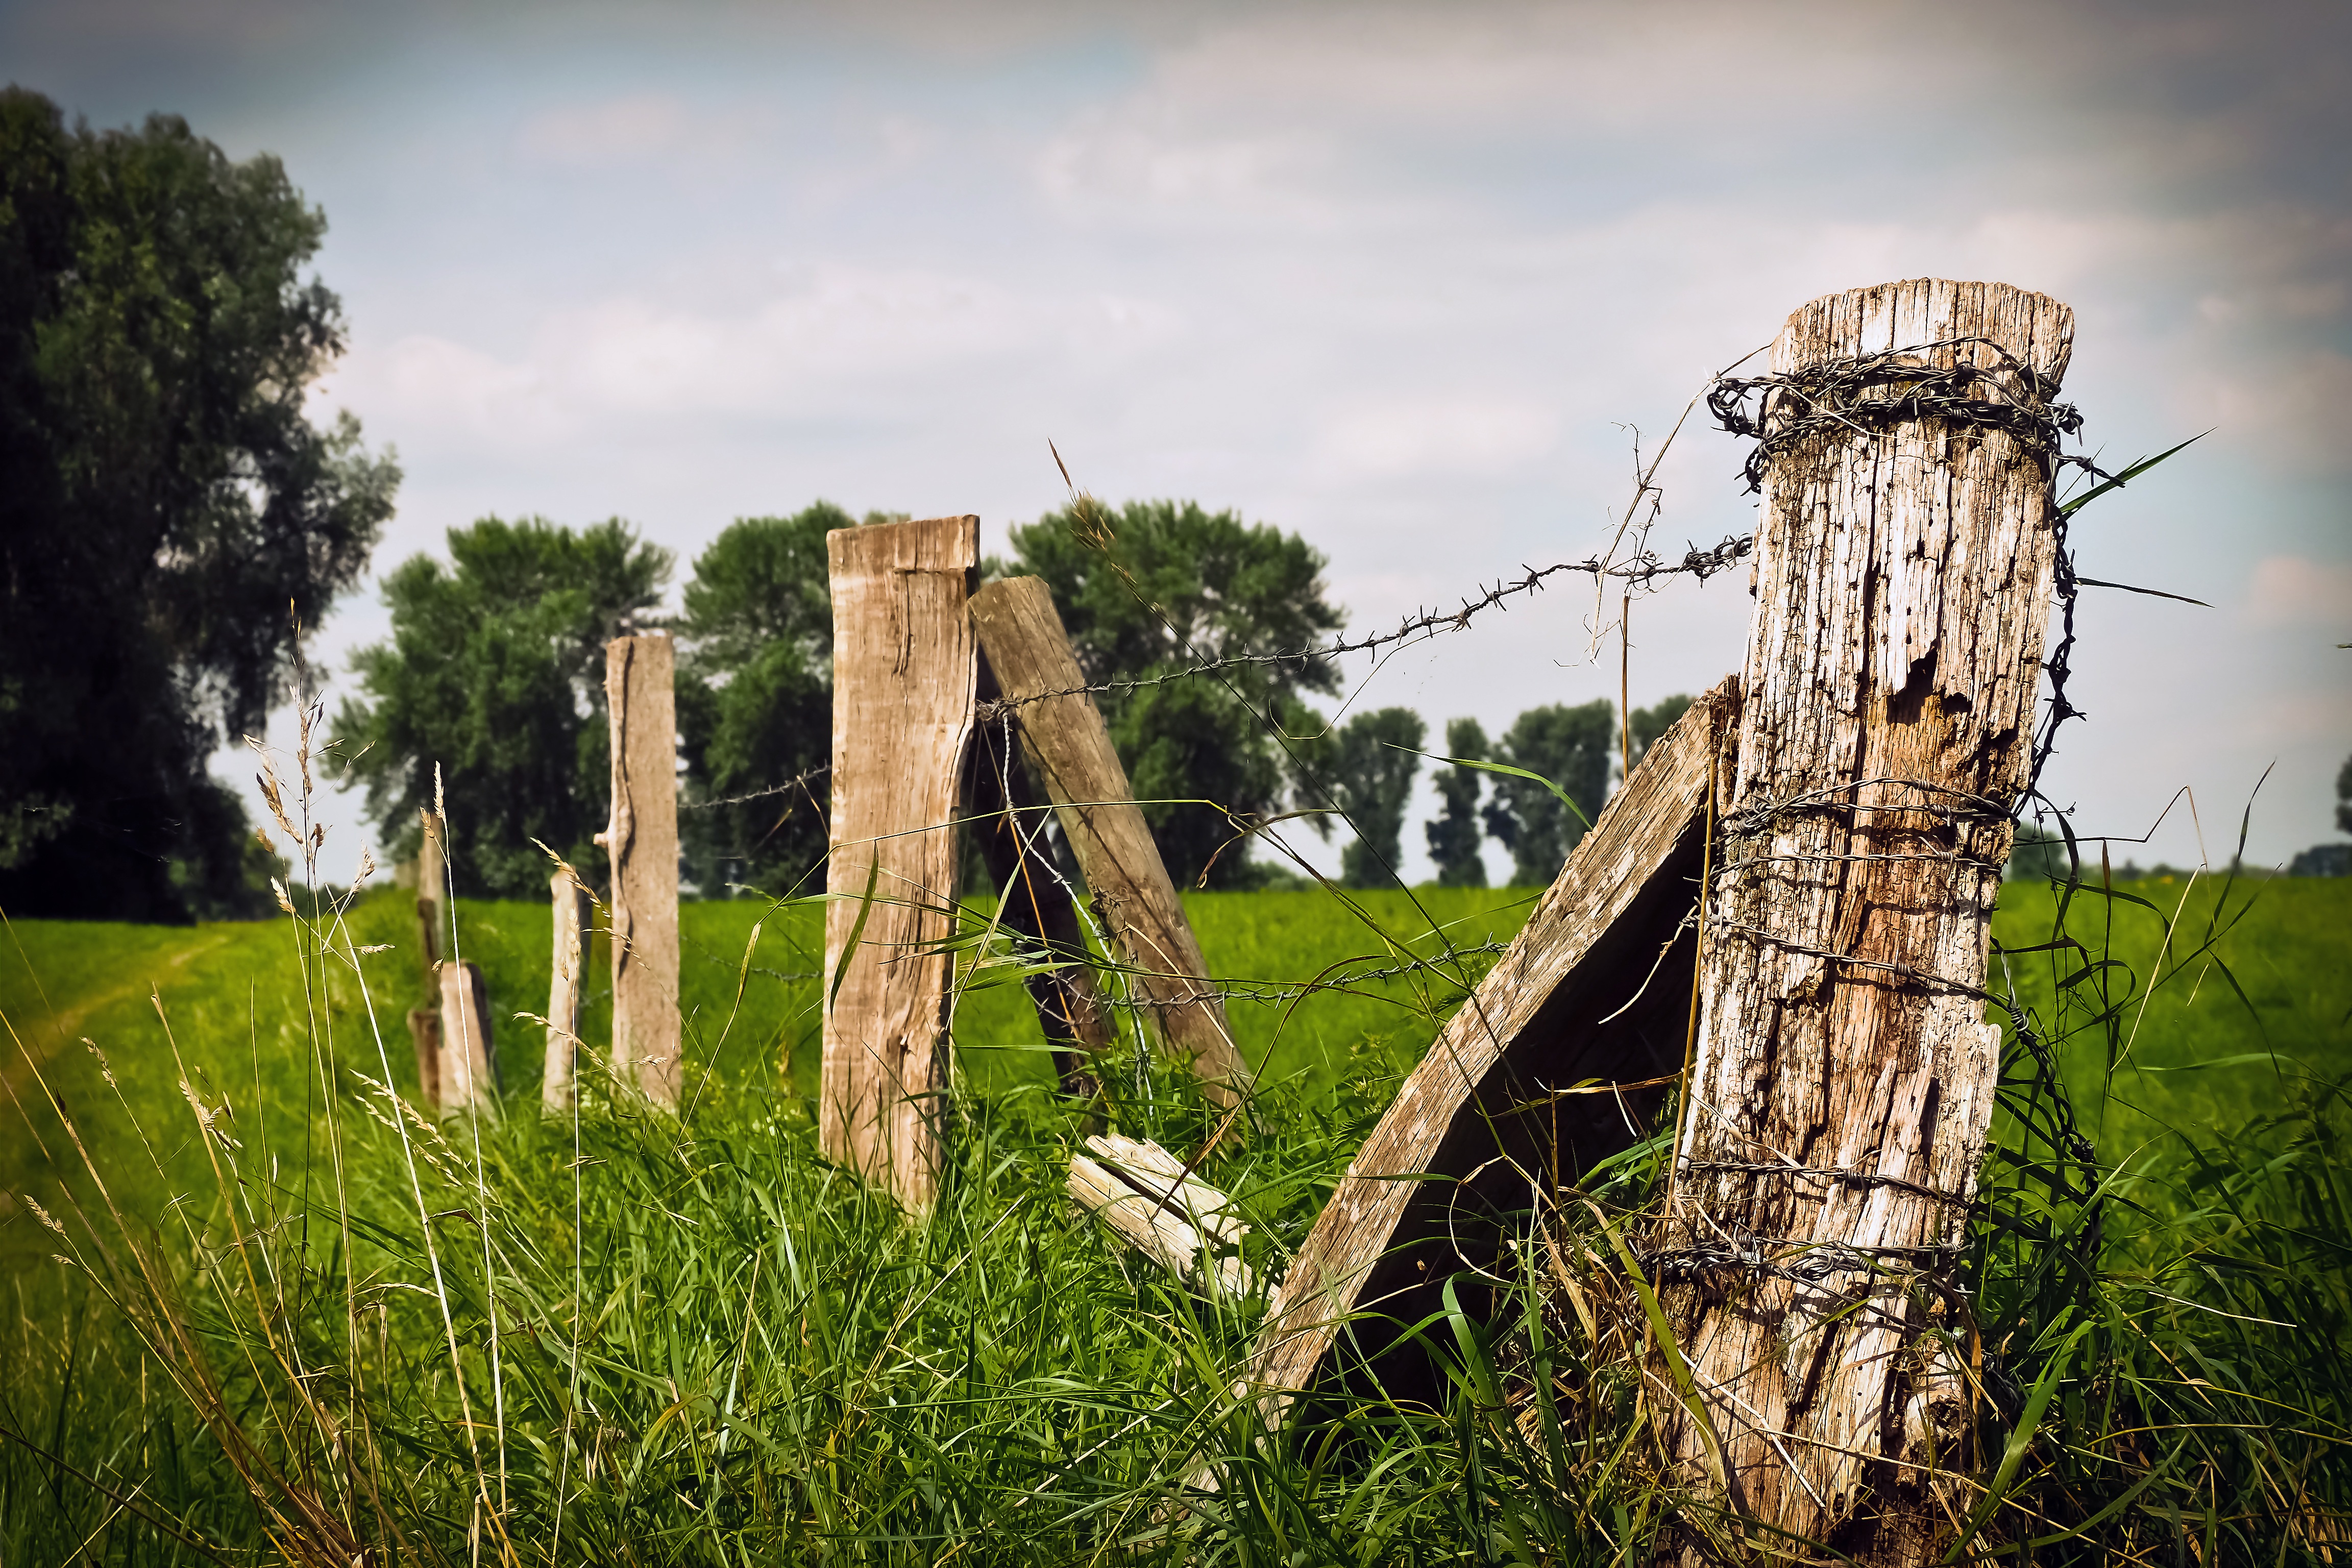
landscape, tree, nature, grass, fence, barbed wire, hiking, meadow, old, summer, walk, green, relax, fencing, rest, agriculture, flora, weathered, relaxation, ruins, mood, away, grasses, rural area, summer meadow, wood fence, fence post, wooden posts, woody plant, outdoor structure